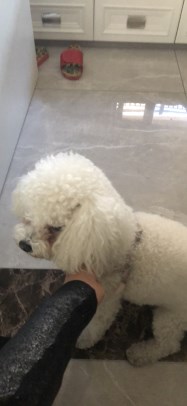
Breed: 3083-n000117-Bichon_Frise